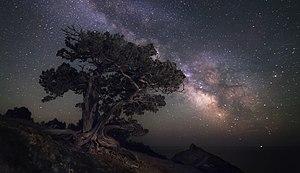
Le genre botanique des genévriers, également appelé poivre du pauvre, nom scientifique Juniperus, famille des Cupressaceae, comporte un grand nombre d'espèces, des variétés « rigides » aux aiguilles piquantes et des variétés « souples » au feuillage en écailles.